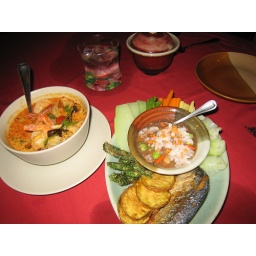
Dinner at Dalaabaa; red curry, and steamed fish in lime juice